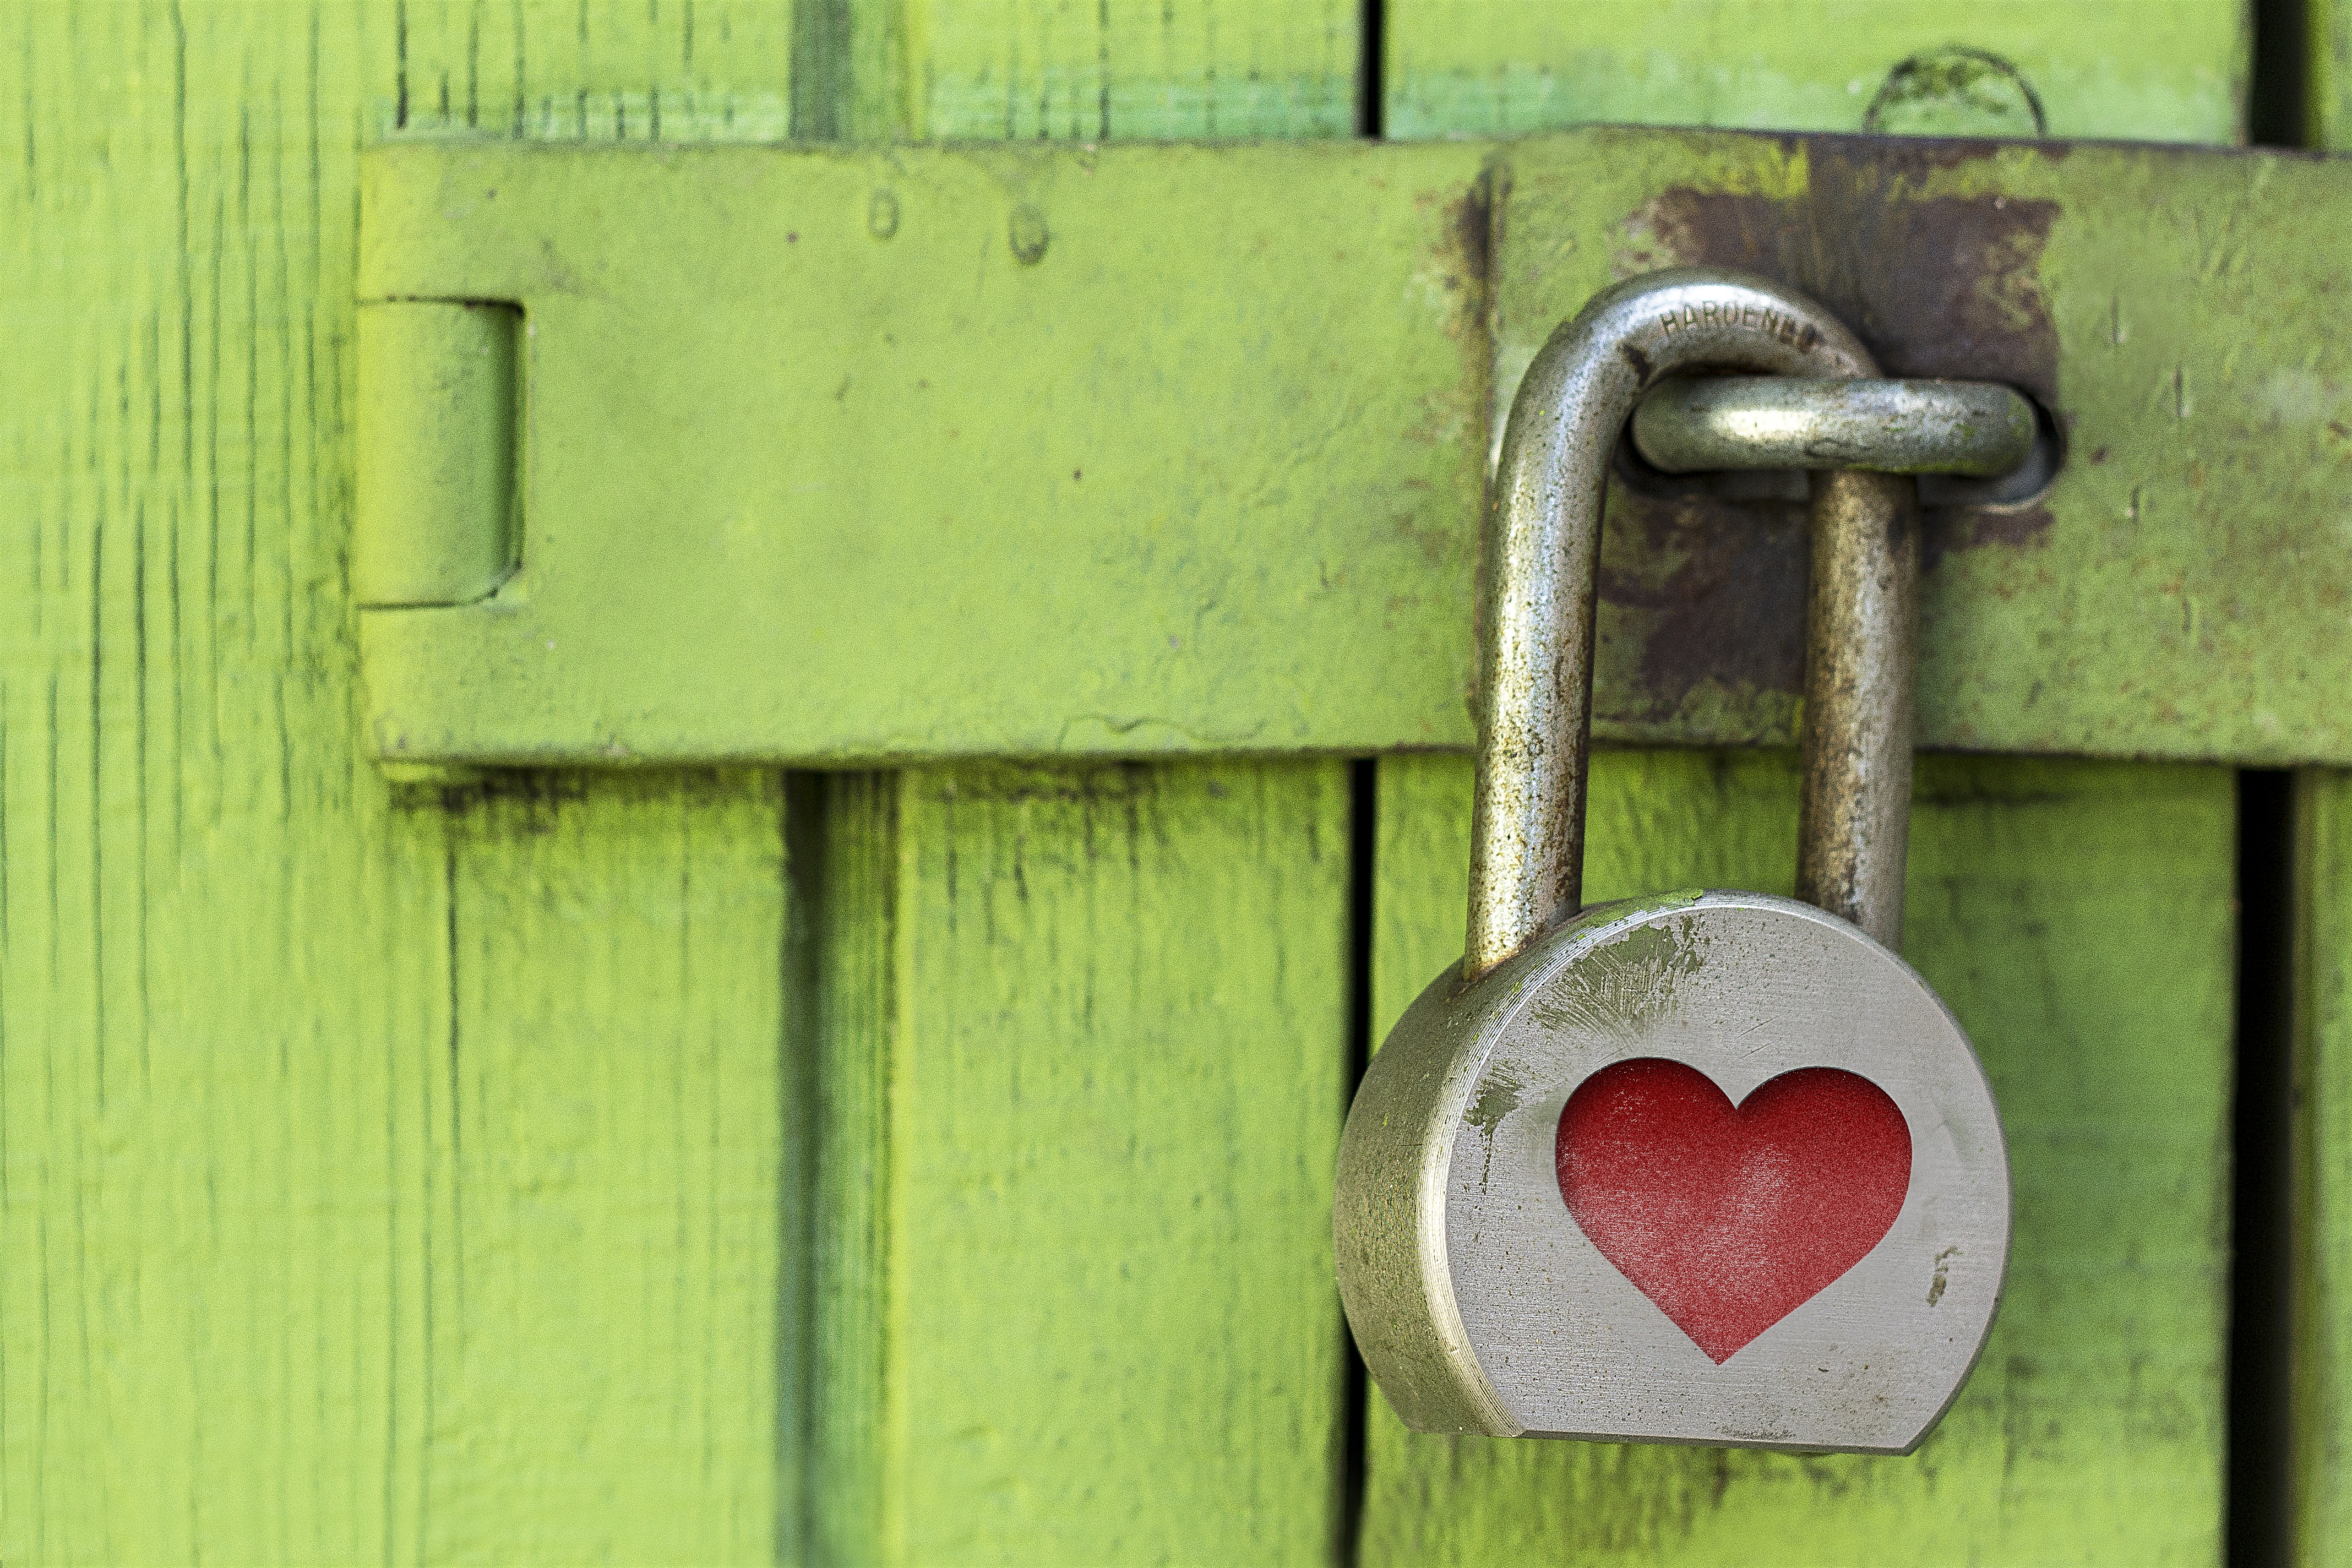
grungy, wood, number, rust, heart, green, color, metal, grunge, gate, door, weathered, padlock, rusty, privacy, aging, rusted, closed, lock, locked, metallic, aged, corrosion, rusting, corrode, oxidization, oxidize